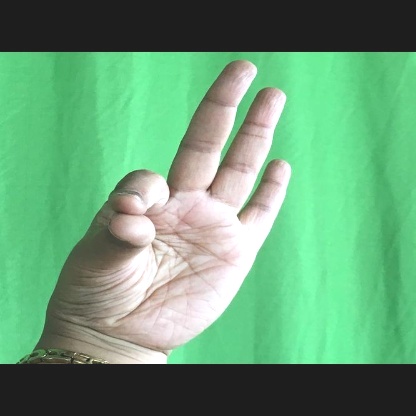
Mudra: Hamsasyam